Emu

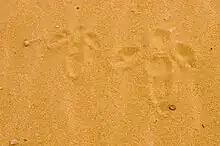
Adult and juvenile foot prints

The neck of the emu is pale blue and shows through its sparse feathers. They have grey-brown plumage of shaggy appearance; the shafts and the tips of the feathers are black. Solar radiation is absorbed by the tips, and the inner plumage insulates the skin. This prevents the birds from overheating, allowing them to be active during the heat of the day. A unique feature of the emu feather is the double rachis emerging from a single shaft. Both of the rachis have the same length, and the texture is variable; the area near the skin is rather furry, but the more distant ends resemble grass. The sexes are similar in appearance, although the male's penis can become visible when he urinates and defecates. The plumage varies in colour due to environmental factors, giving the bird a natural camouflage. Feathers of emus in more arid areas with red soils have a rufous tint while birds residing in damp conditions are generally darker in hue. The juvenile plumage develops at about three months and is blackish finely barred with brown, with the head and neck being especially dark. The facial feathers gradually thin to expose the bluish skin. The adult plumage has developed by about fifteen months.